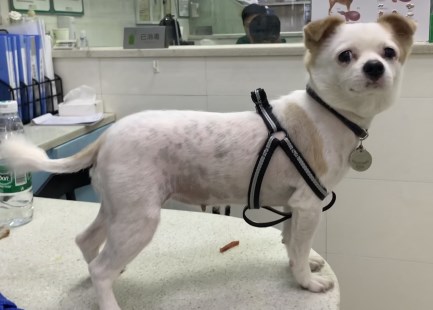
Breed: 420-n000124-Chihuahua